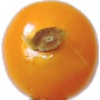
Label: Physalis 1